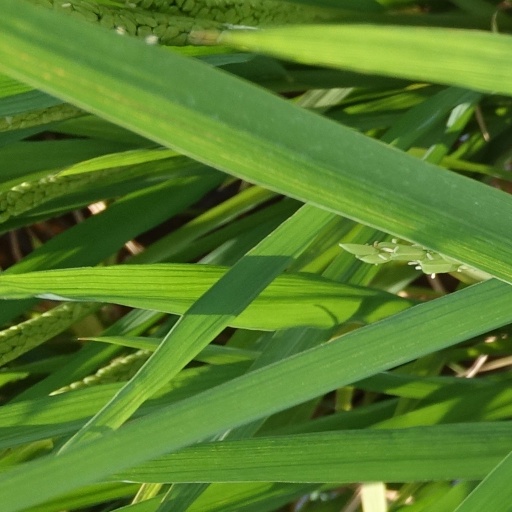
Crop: rice